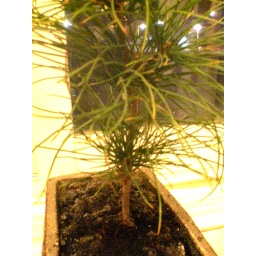
japanese bonsai pine tree in english pot by bicolanong pandak